Heart development

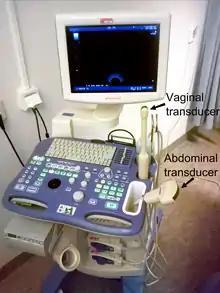
Device for obstetric ultrasonography including usage in 1st trimester.

In the first trimester, cardiac activity can be visualized and the fetal heart motion quantified by obstetric ultrasonography. A study of 32 normal pregnancies showed that fetal heart motion was visible at a mean human chorionic gonadotropin (hCG) level of 10,000 UI/L (range 8650–12,200). Obstetric ultrasonography can also use Doppler technique on key vessels such as the umbilical artery to detect abnormal flow.